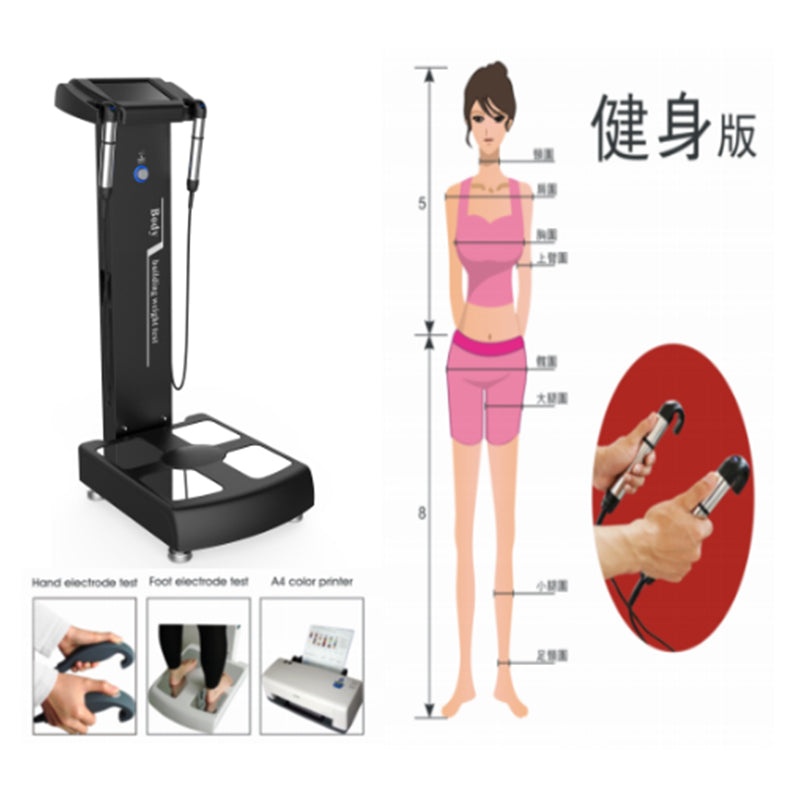
Body analyser composition analyzer with printer Professional full bodyfat analyser CE
Brand: Newbellebeauty
Model Number GS6.5C Technology body analyzer Propertied Body weight Test Frequency Three different frequency(20KHZ,50KHZ,100KHZ) Electrode Method 8point contact electrode Test time No more than 2 minutes Values Storage 5000*10 and SD card unlimited expansion is available Power supply AC100-240V,50/60HZ Machine size 125*40*40cm Screen 800*600 TFT LCD touch screen Gross weight 35kg
Category: Health & Beauty > Health Care > Biometric Monitors > Body Fat Analyzers